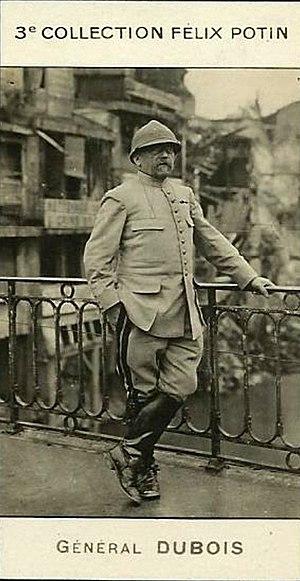
Général Dubois
Pierre Joseph Louis Alfred Dubois est un général de division français dont le nom est associé à la Première Guerre mondiale.